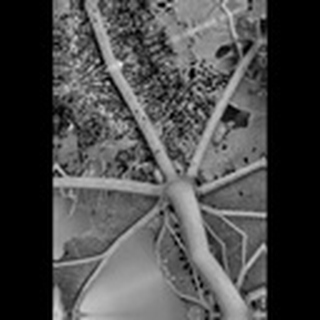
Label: cotton_aphids